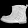
Label: Ankle boot